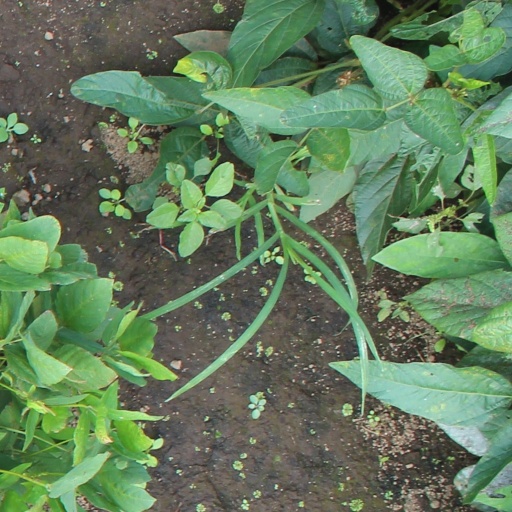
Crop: soybean